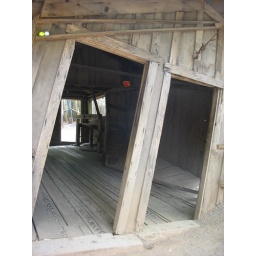
The ground seems to be sucking in the building